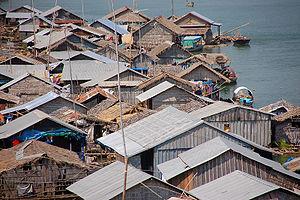
Kompong Cham ville est le chef-lieu de la province du même nom, qui est la plus peuplée du Cambodge.